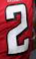
Number: 2